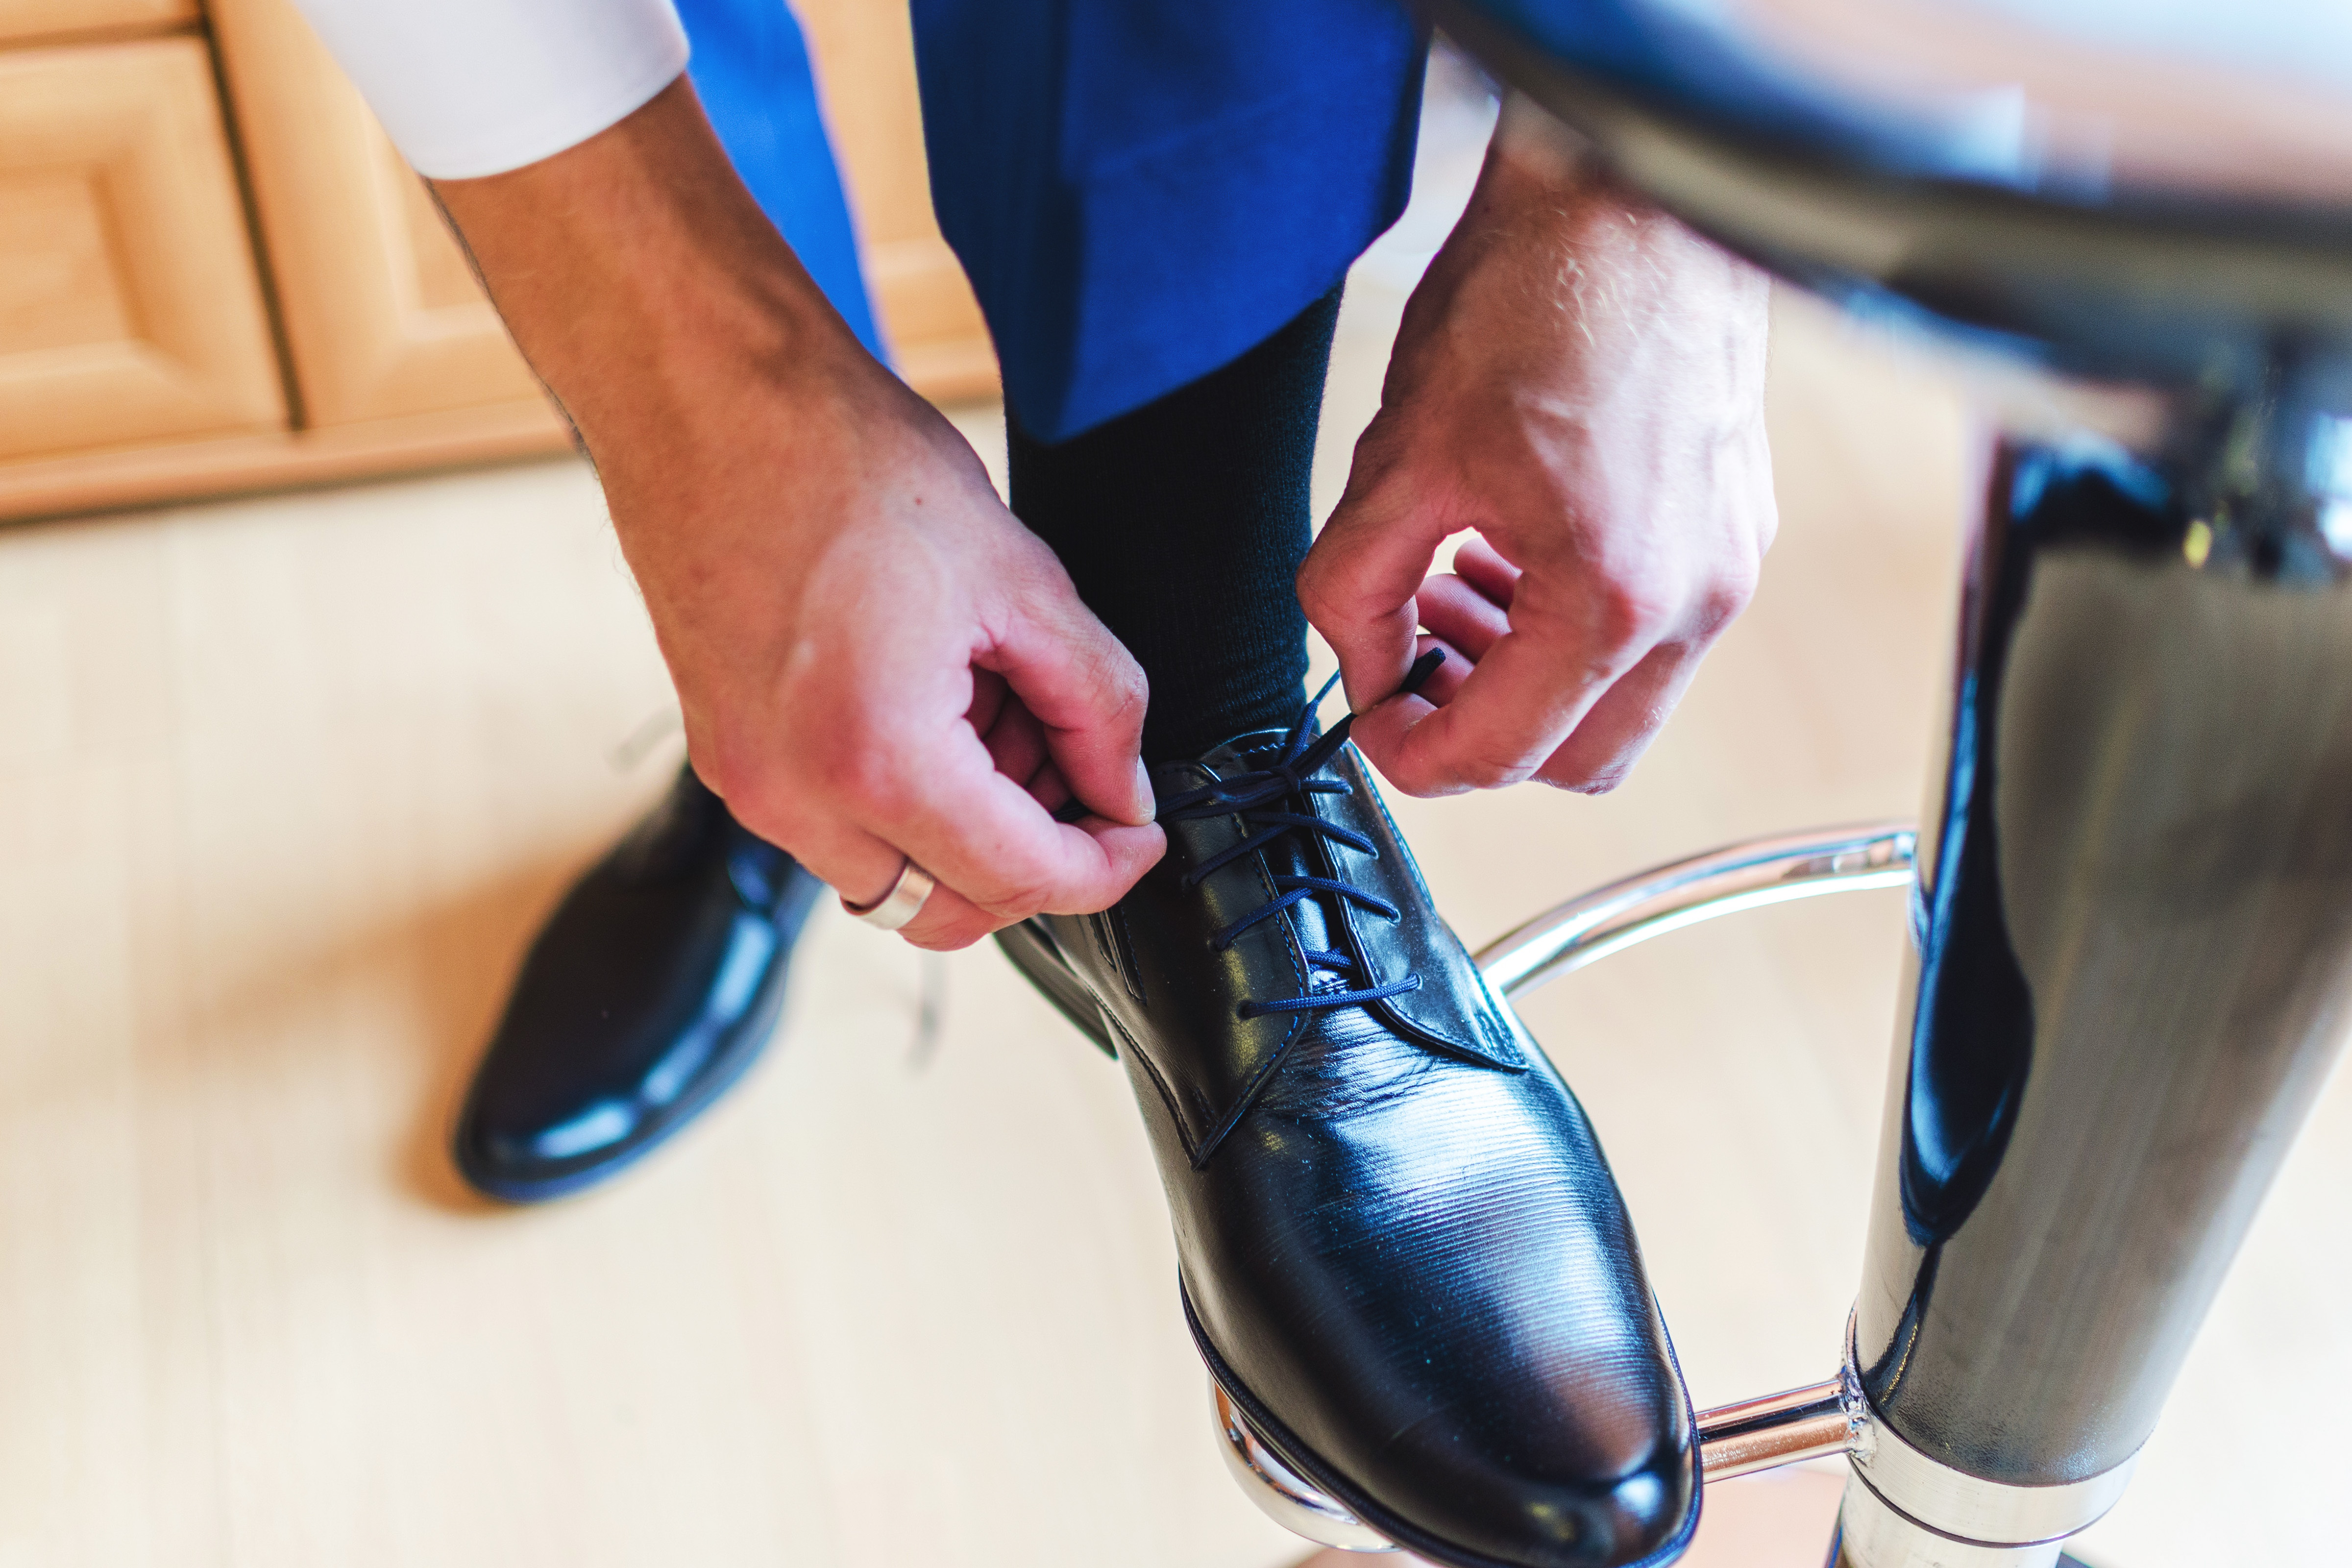
footwear, blue, black, shoe, leg, ankle, oxford shoe, hand, human leg, riding boot, jeans, boot, finger, electric blue, high heels